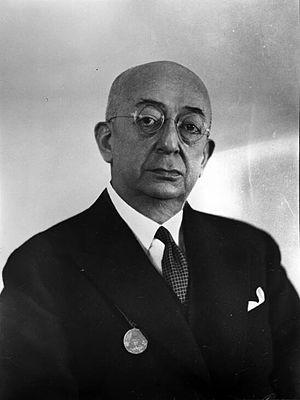
İbrahim Refik Saydam, né le 8 septembre 1881 à Istanbul – mort le 8 juillet 1942 dans la même ville, est un homme d'État turc, Premier ministre de la Turquie, du 25 janvier 1939 à sa mort.